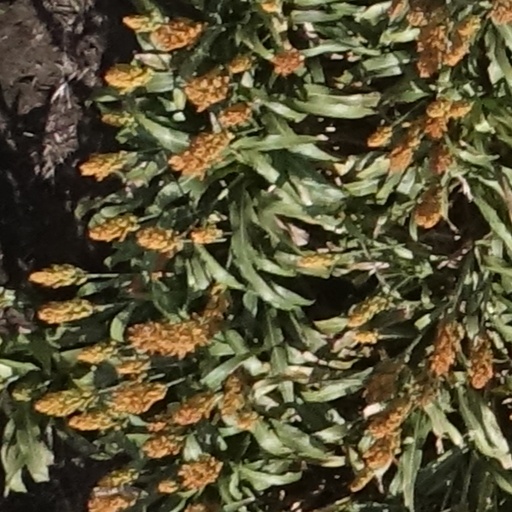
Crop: sorghum